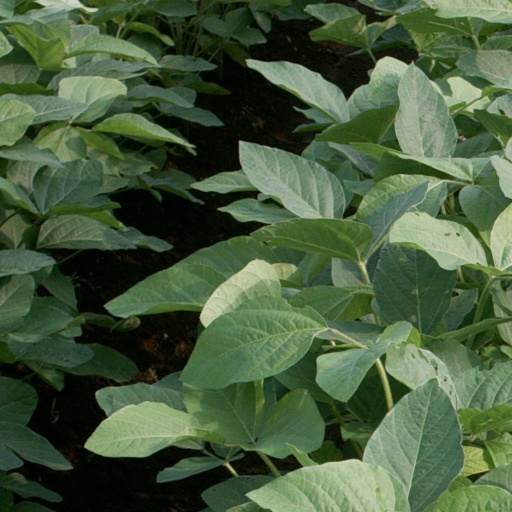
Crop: soybean